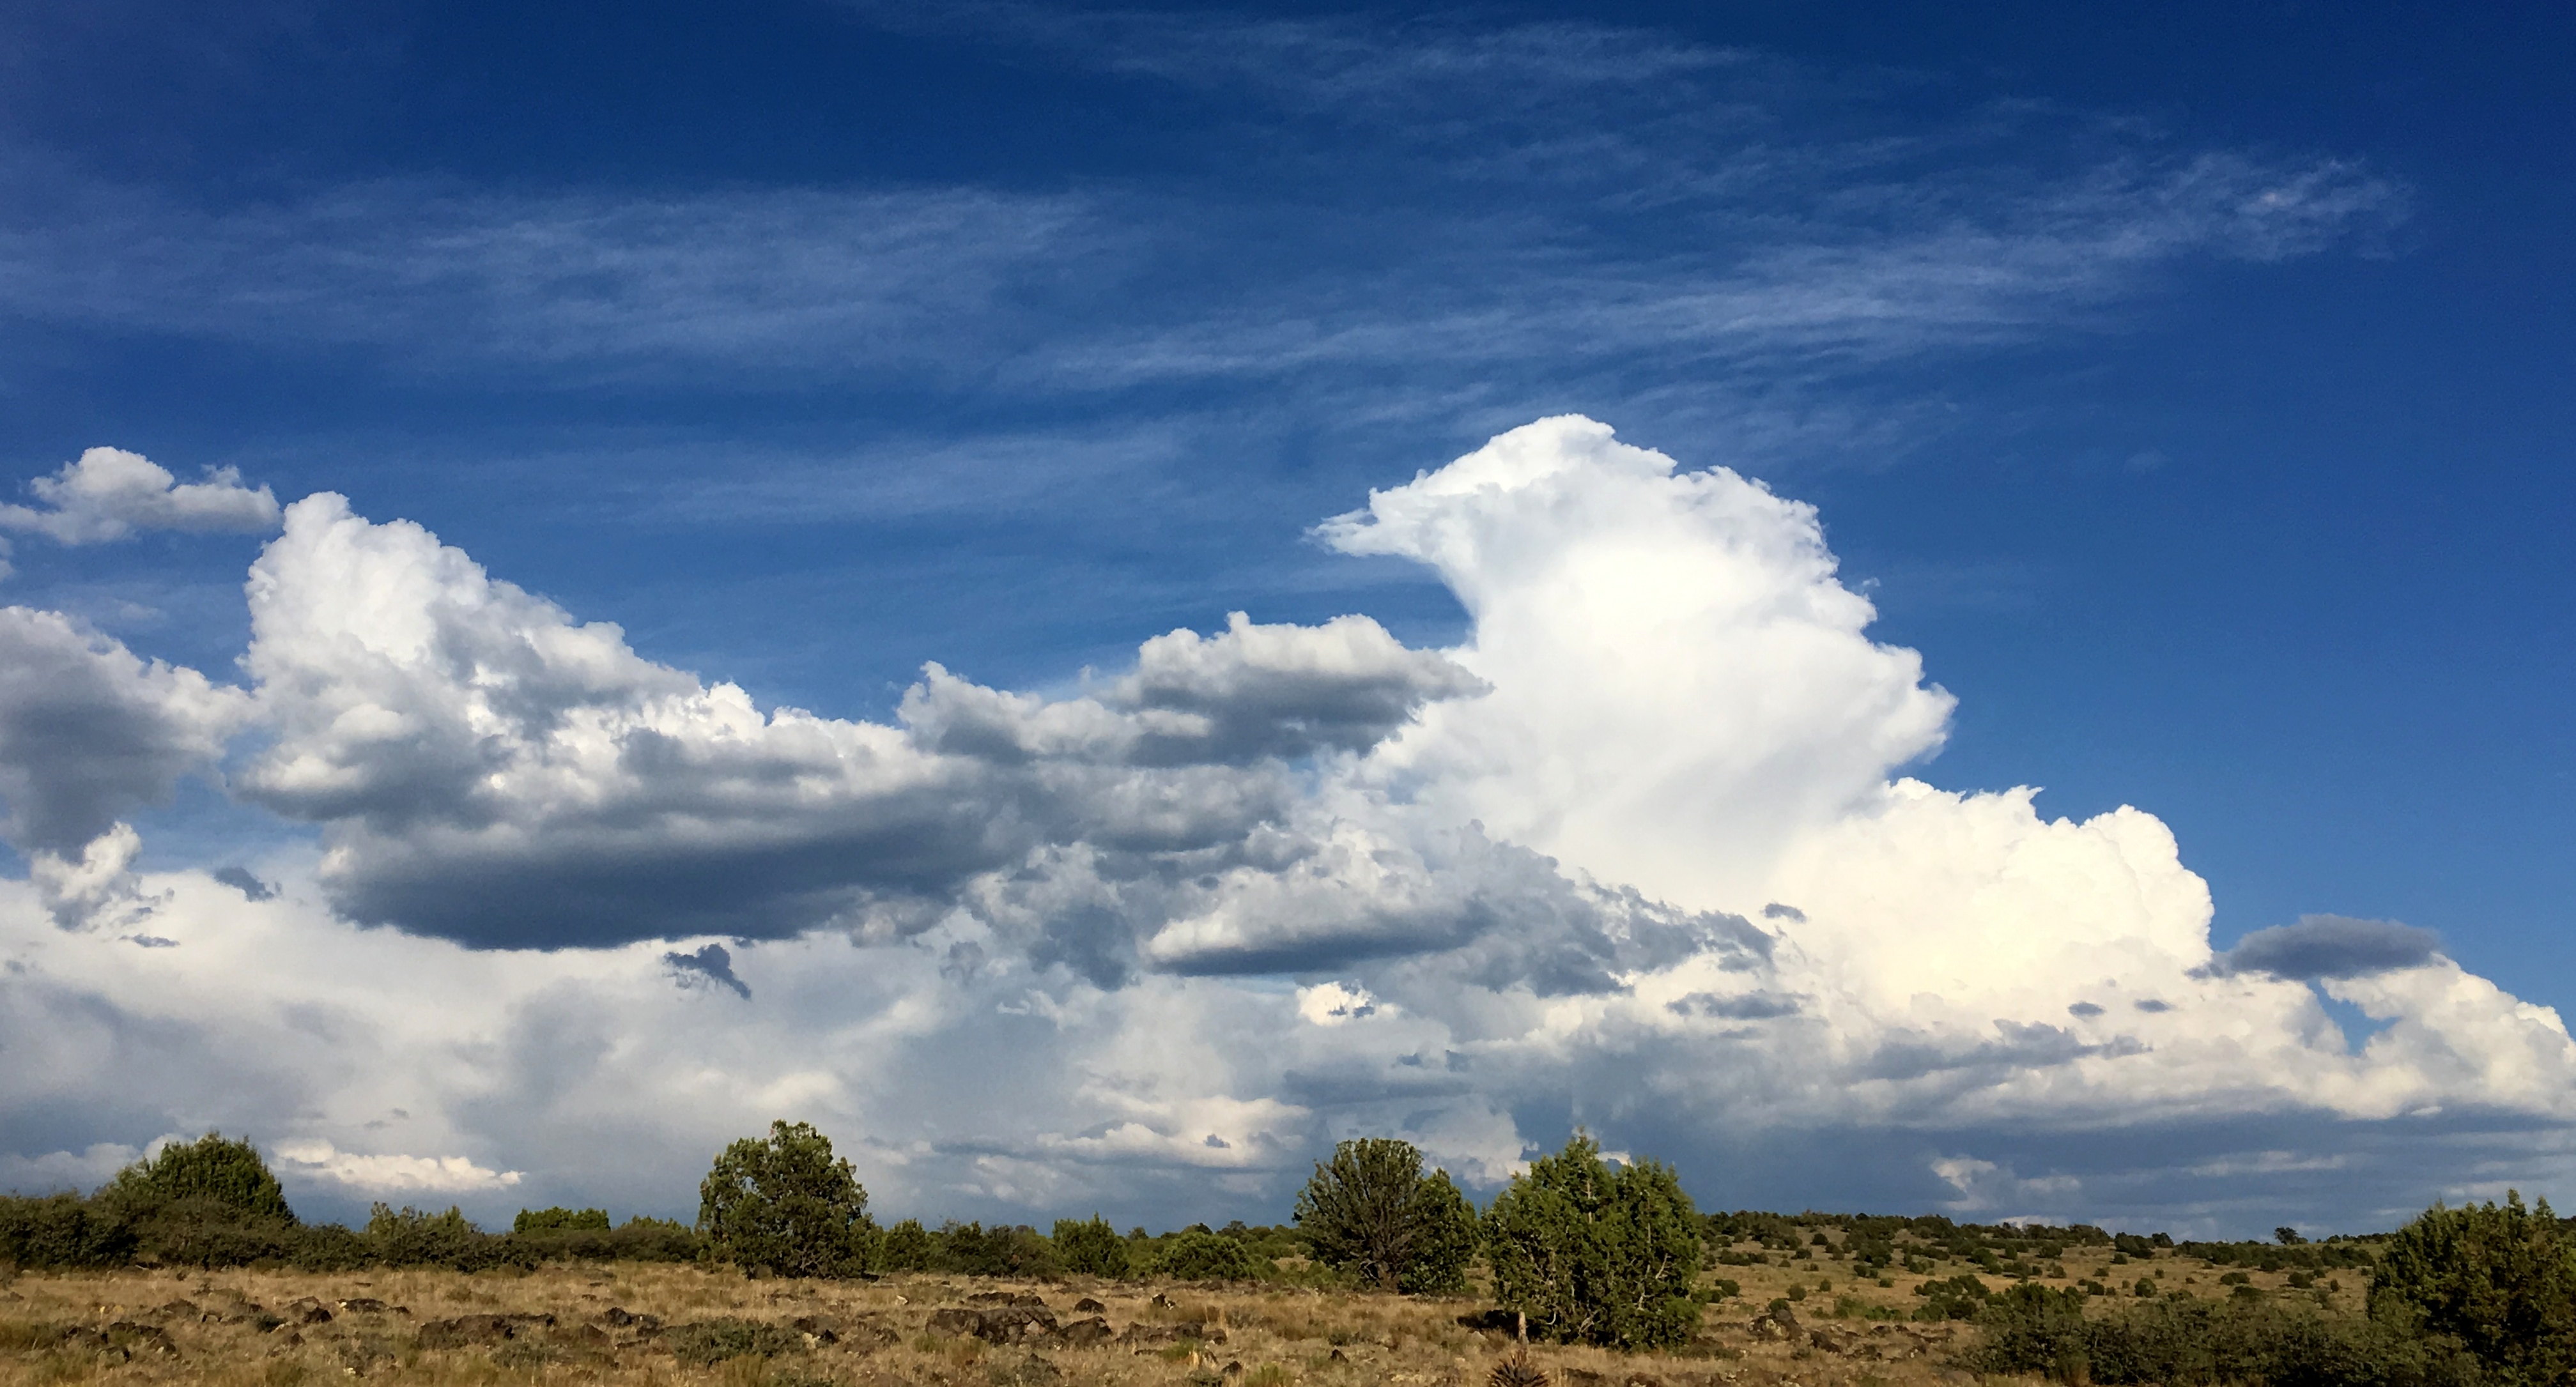
horizon, cloud, sky, field, meadow, prairie, sunlight, atmosphere, cumulus, plain, clouds, grassland, 2016366, rural area, meteorological phenomenon